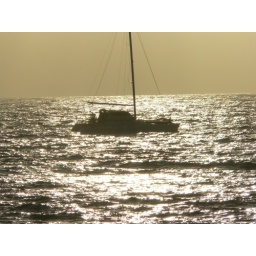
boat in water